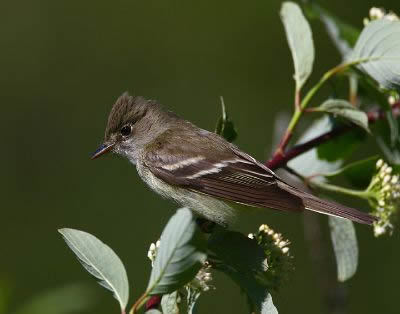
the bird has a small bill that is brown as well as a black eyering.
this little bird has a gray belly and breast with a gray crown and white wingbars.
a small bird that is brown and white with a short sharp beak.
this bird has a brown colored body color with it's belly and abdomen in white.
light grey belly with white wingbars and grey crown, back and primaries.
this bird has black eyes with a ellow belly and a shiny black bill.
this bird is black with white and has a long, pointy beak.
this bird is brown with white and has a very short beak.
this brown bird has a ruffled crown, white wingbars and a short, brown, pointed bill.
this bird has wings that are brown and has a white belly
Species: Acadian Flycatcher